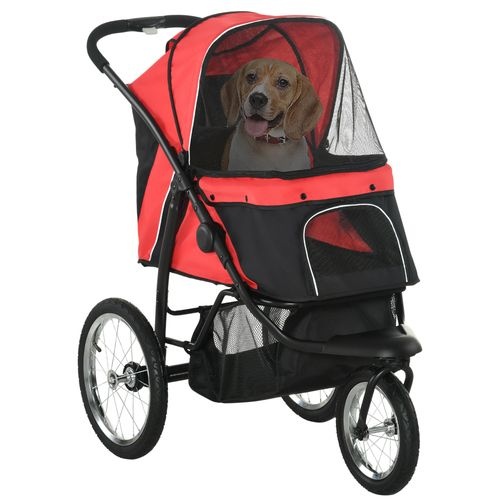
Foldable Pet Stroller Jogger w/ Canopy, Three Wheels, for Medium Dogs - Red
Brand: PawHut
- Colour: Red and black - Material: Steel tube and oxford cloth - Dimensions: 107H x 111L x 58Wcm. Cabin: 57/ 25H x 67.5L x 35Wcm. Off the ground: 46cm. Front door: 20H x 27Wcm. Pocket: 15H x 16.5Wcm. Folded: 57H x 110L x 58Wcm. Rear wheels removed: 35.5H x 103L x 40Wcm. Bottom basket: 20H x 50L x 30Wcm. Safety leash length: 28-53.5cm. Mat: 65L x 33.5Wcm. Front wheel: Dia30 x 4.5Wcm. Rear wheel: Dia40 x 4.5Wcm - Item label: D00-164V00RD
Category: Animals & Pet Supplies > Pet Supplies > Pet Strollers > Jogging Strollers